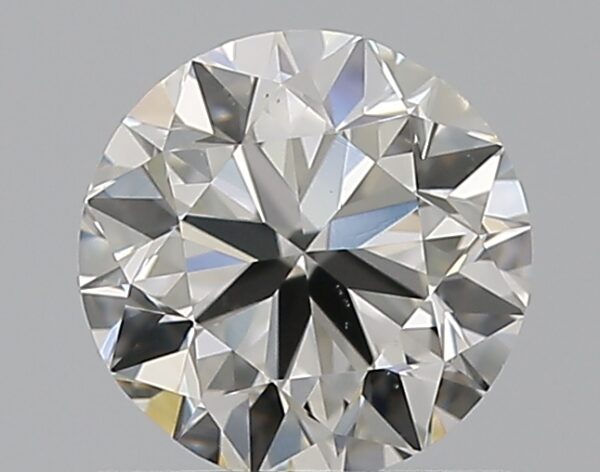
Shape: round
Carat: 0.8
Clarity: VS2
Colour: H
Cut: VG
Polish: EX
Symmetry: VG
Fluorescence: N
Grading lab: GIA
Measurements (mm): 5.78 x 5.86 x 3.69